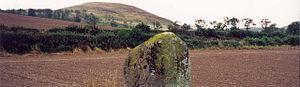
La bataille de Homildon Hill, opposa le royaume d'Angleterre et le royaume d'Écosse le 14 septembre 1402.